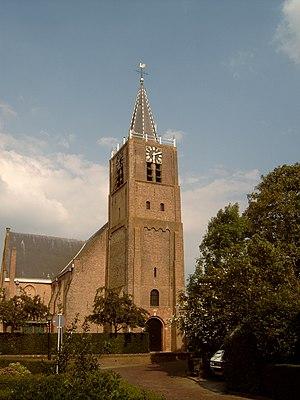
Noordeloos est un village qui fait partie de la commune de Molenlanden dans la province néerlandaise de Hollande-Méridionale.